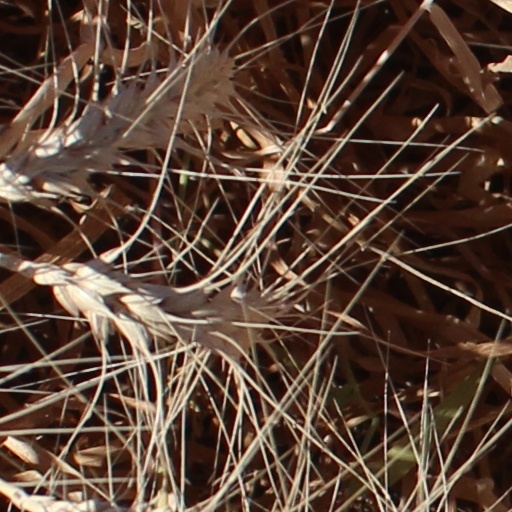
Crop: wheat